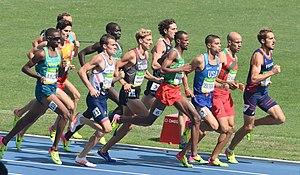
Matthew Centrowitz dans sa série du 1500m aux JO de Rio 2016
Le 1 500 mètres masculin figure au programme des Jeux olympiques depuis la première édition, en 1896 à Athènes. Les femmes participent à cette épreuve depuis les Jeux de 1972, à Munich.